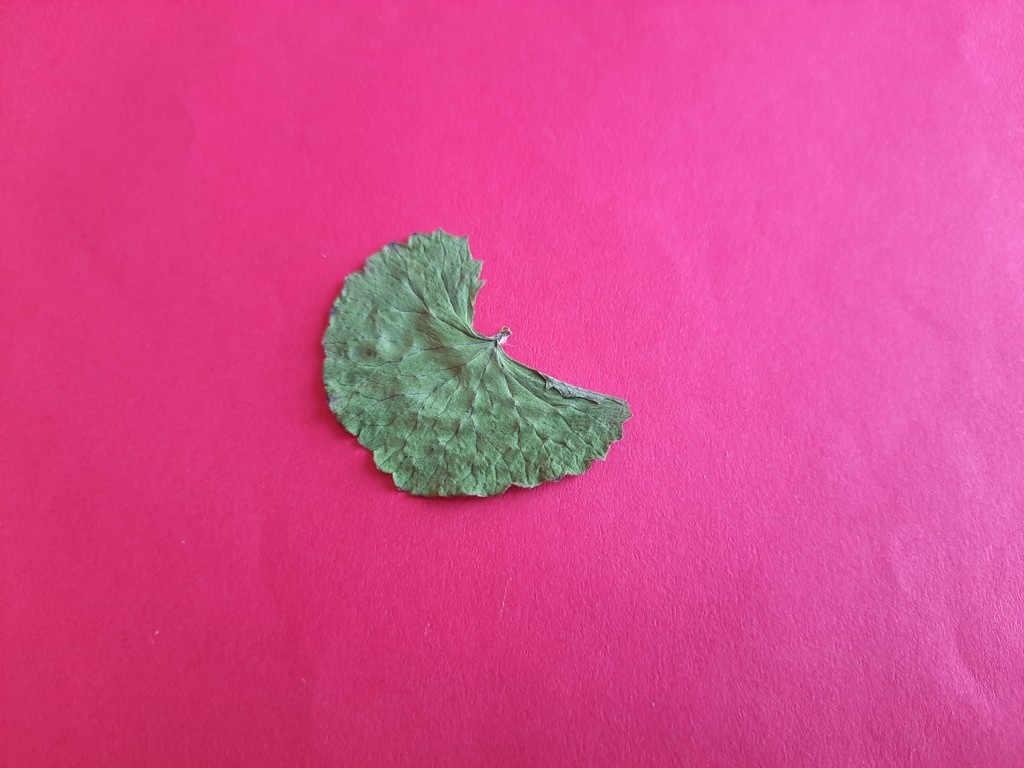
Label: Dried